Interwar Britain

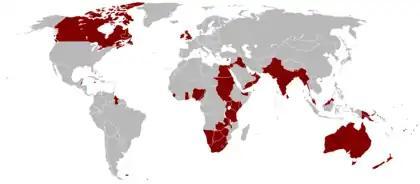
British Empire at its territorial peak in 1921

The Dominions (Canada, Australia, South Africa and New Zealand) achieved virtual independence in foreign policy in the Statute of Westminster 1931, though each depended heavily upon British naval protection. After 1931 trade policy favoured Imperial Preference with higher tariffs against the U.S. and all others outside the Commonwealth.